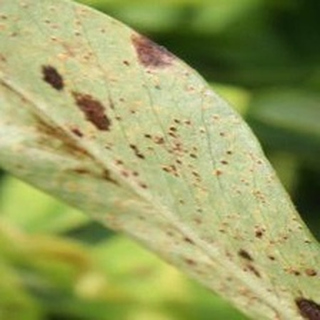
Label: groundnut_rust